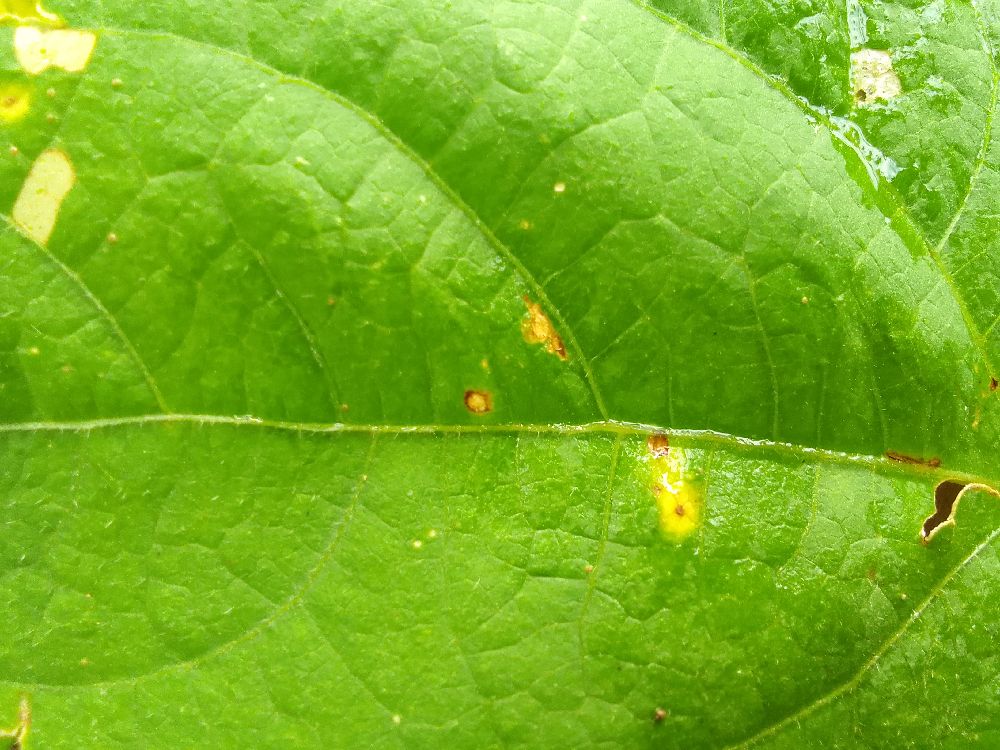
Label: rust